Crime in Mexico

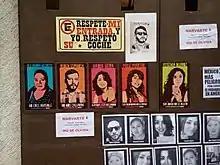
First anniversary protest of the Narvarte murder case, Mexico City, July 31, 2016

In 2012, Mexico had a murder rate of 21.5 per 100,000 population. There were a total of 26,037 murders in Mexico in 2012.